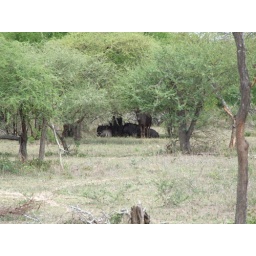
De Wildebeest under a tree and not a bloody lion in sight, it seems that Spitting Image lied to me